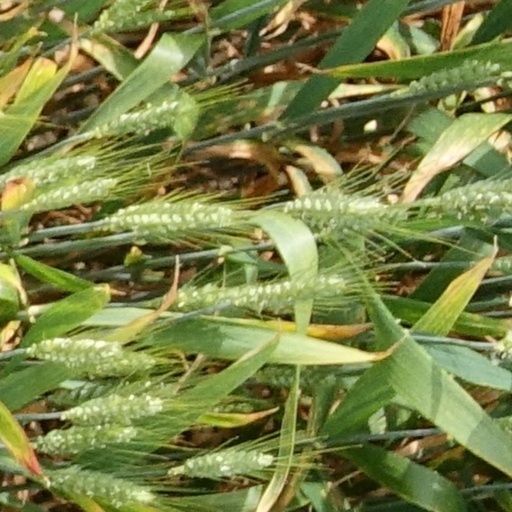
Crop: wheat